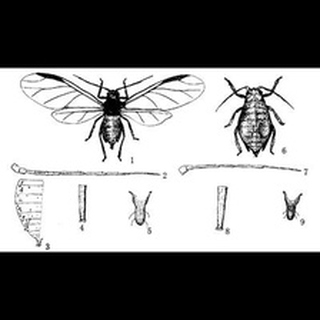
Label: wheat_aphid